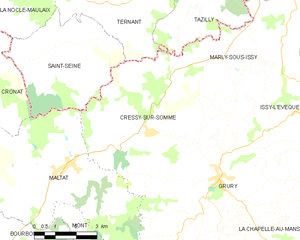
Carte des communes françaises